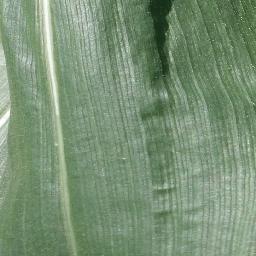
Label: Corn_(Maize)___Healthy